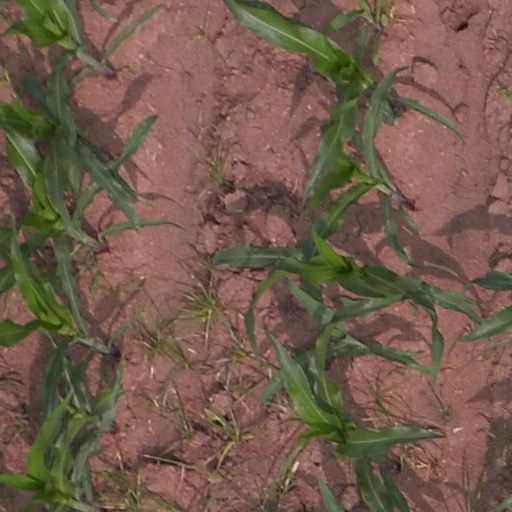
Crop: maize; corn